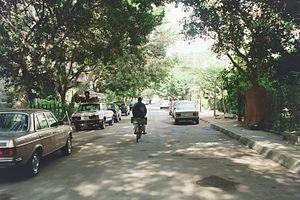
Maadi, ou avec l'article El Maadi, est un quartier aisé du Caire.